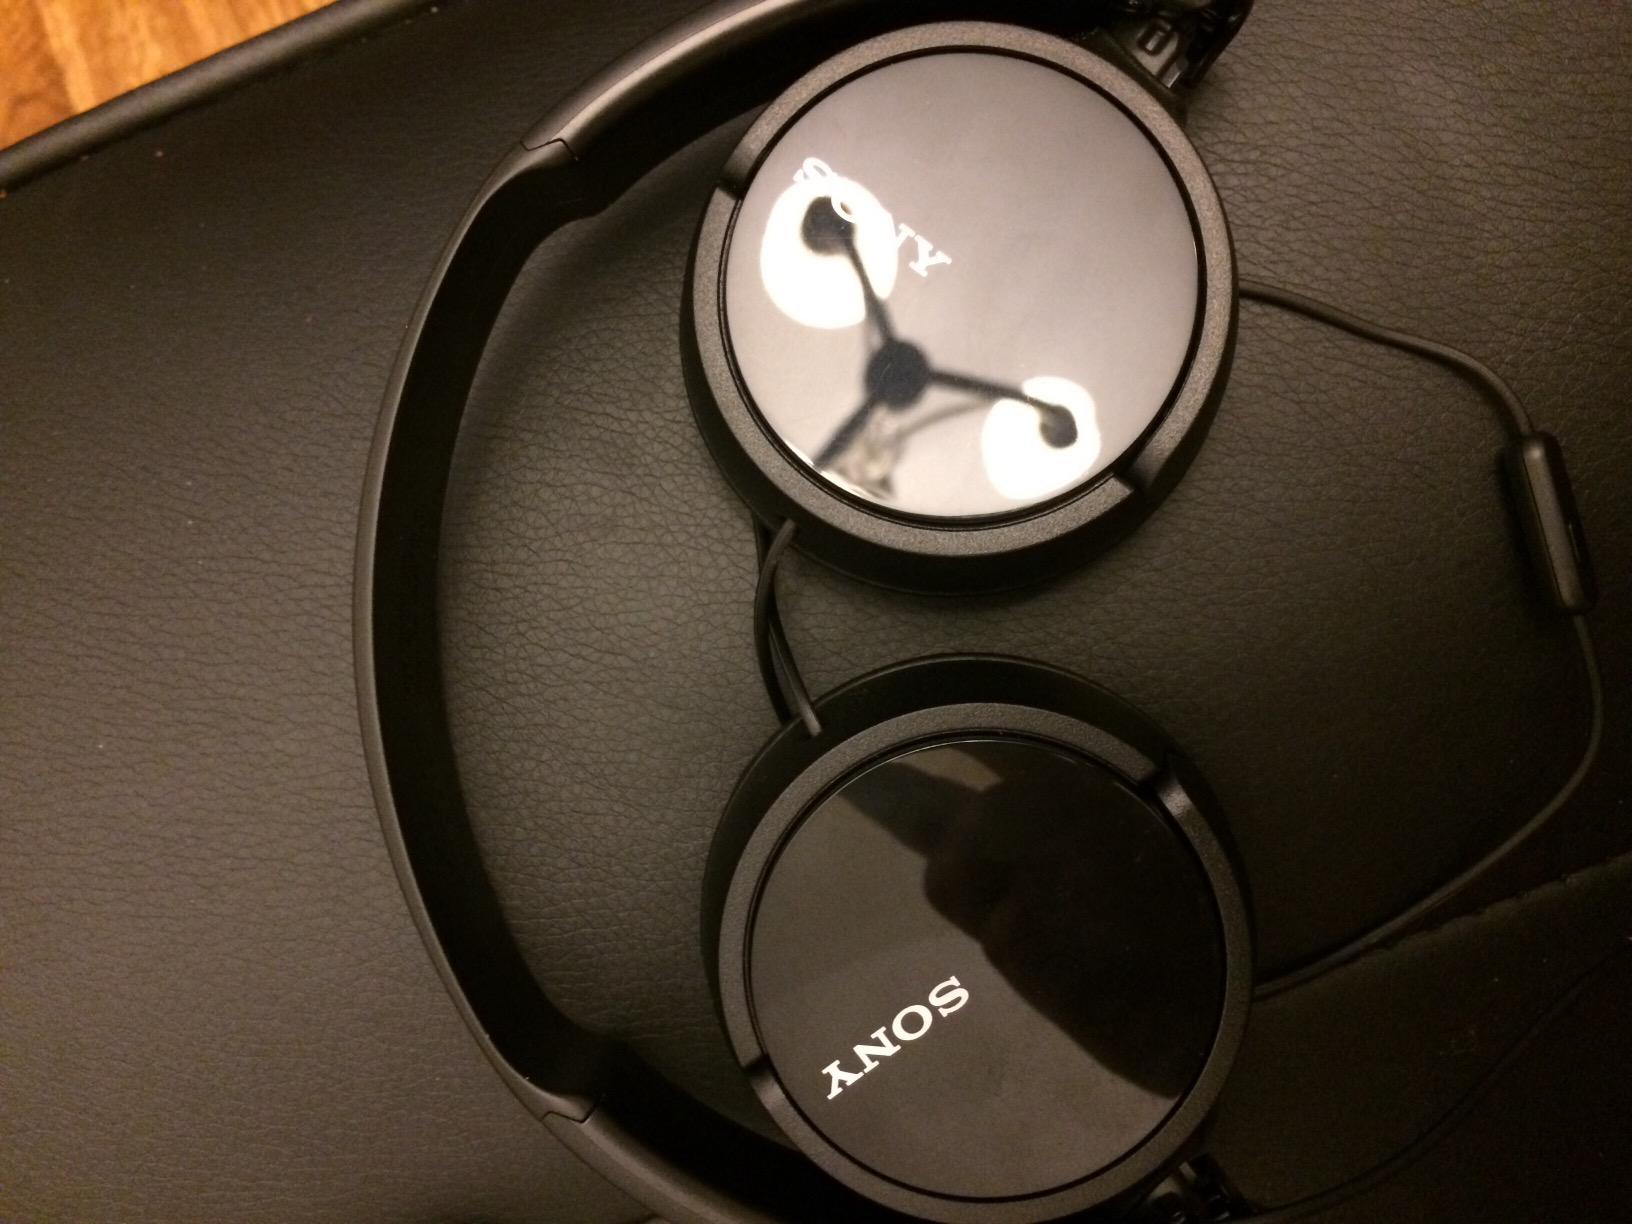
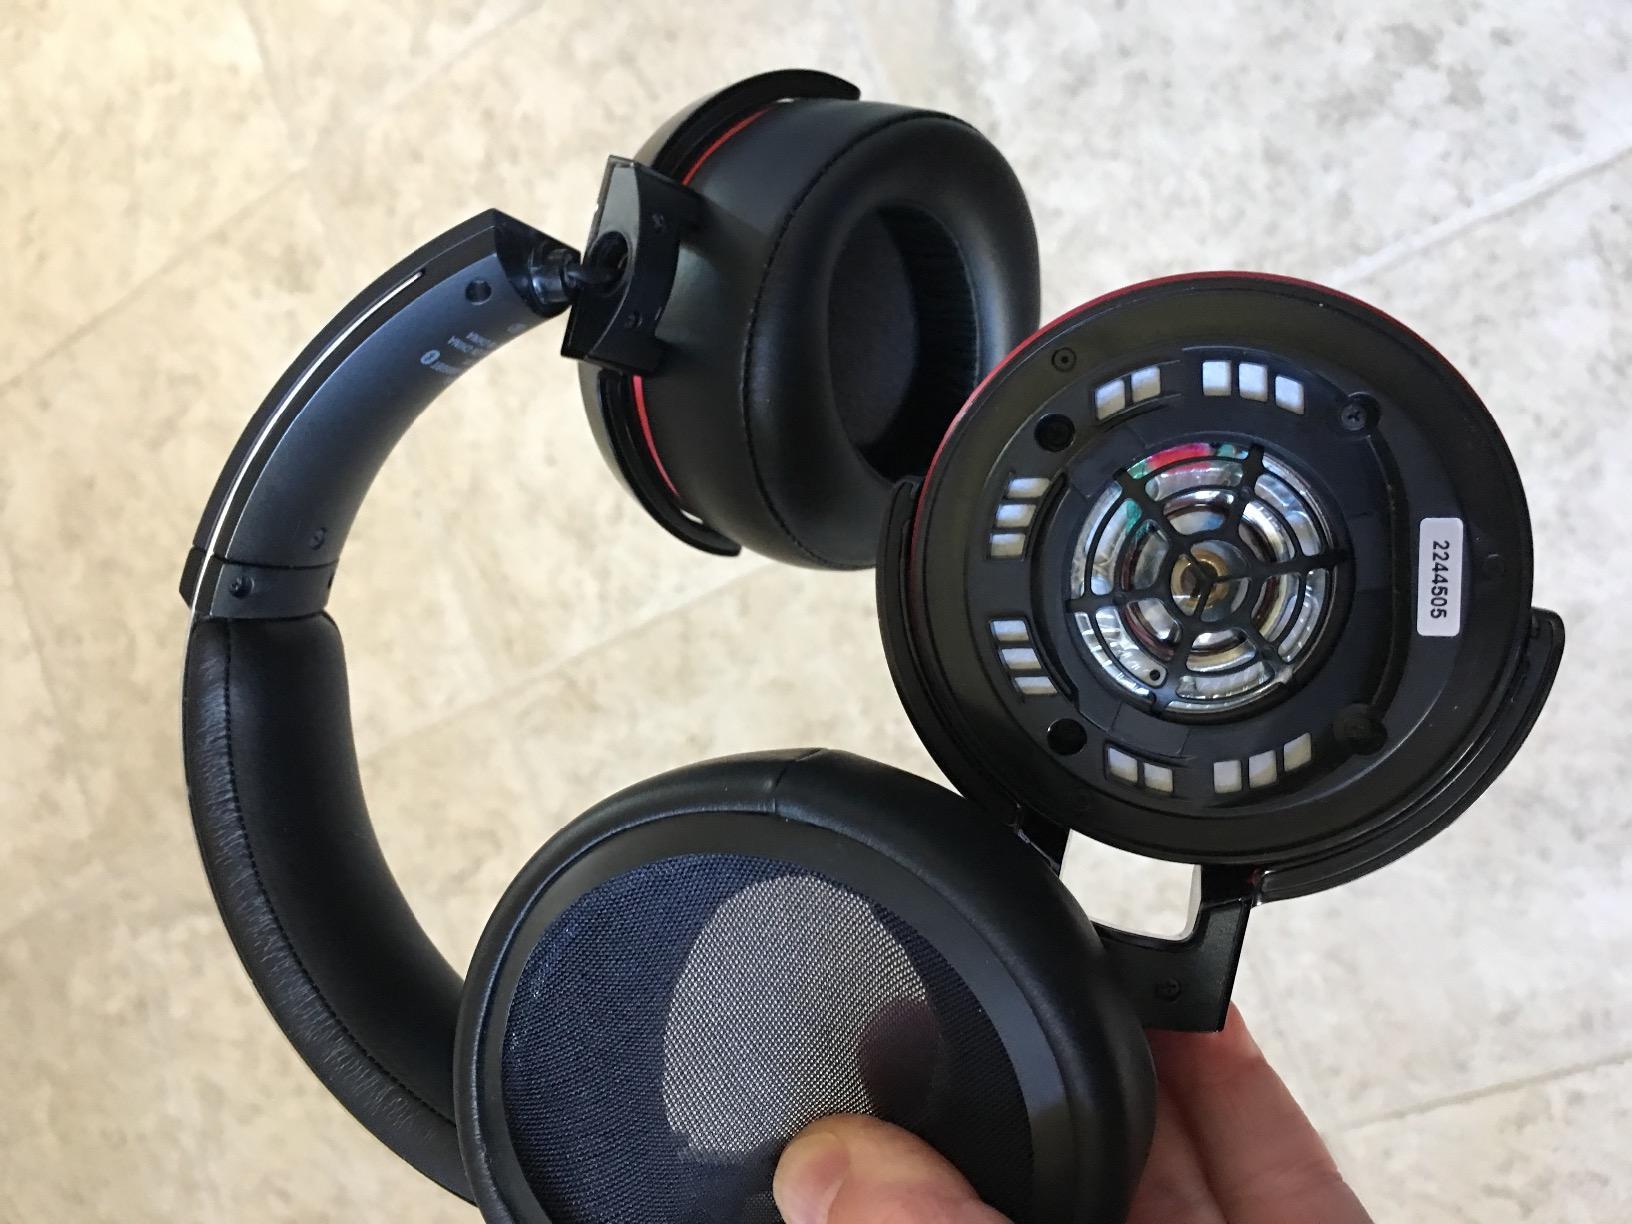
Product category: headphones
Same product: no